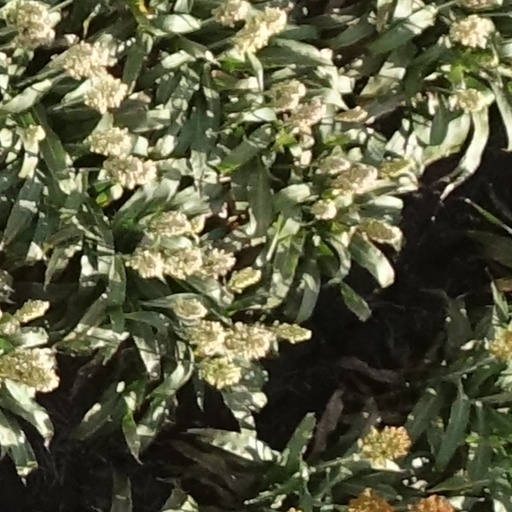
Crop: sorghum